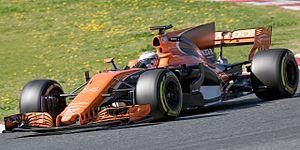
Fernando Alonso Díaz, né le 29 juillet 1981 à Oviedo, est un pilote automobile espagnol, premier champion du monde de Formule 1 de l'histoire de son pays, en 2005, au volant d'une Renault, titre qu'il conserve l'année suivante avec la même écurie. Après avoir rejoint McLaren en 2007 puis être revenu chez Renault en 2008-2009, il pilote pour Ferrari de 2010 à 2014 avant de retourner chez McLaren en 2015. Fernando Alonso totalise 32 victoires en Formule 1 et deux succès aux 24 Heures du Mans lors des éditions 2018 et 2019.